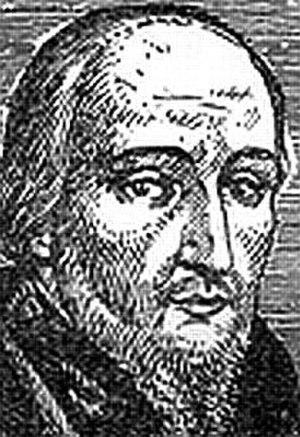
Cette liste de saints concerne les saints et les bienheureux, reconnus comme tels par l'Église catholique, ayant vécu au XVIIᵉ siècle.